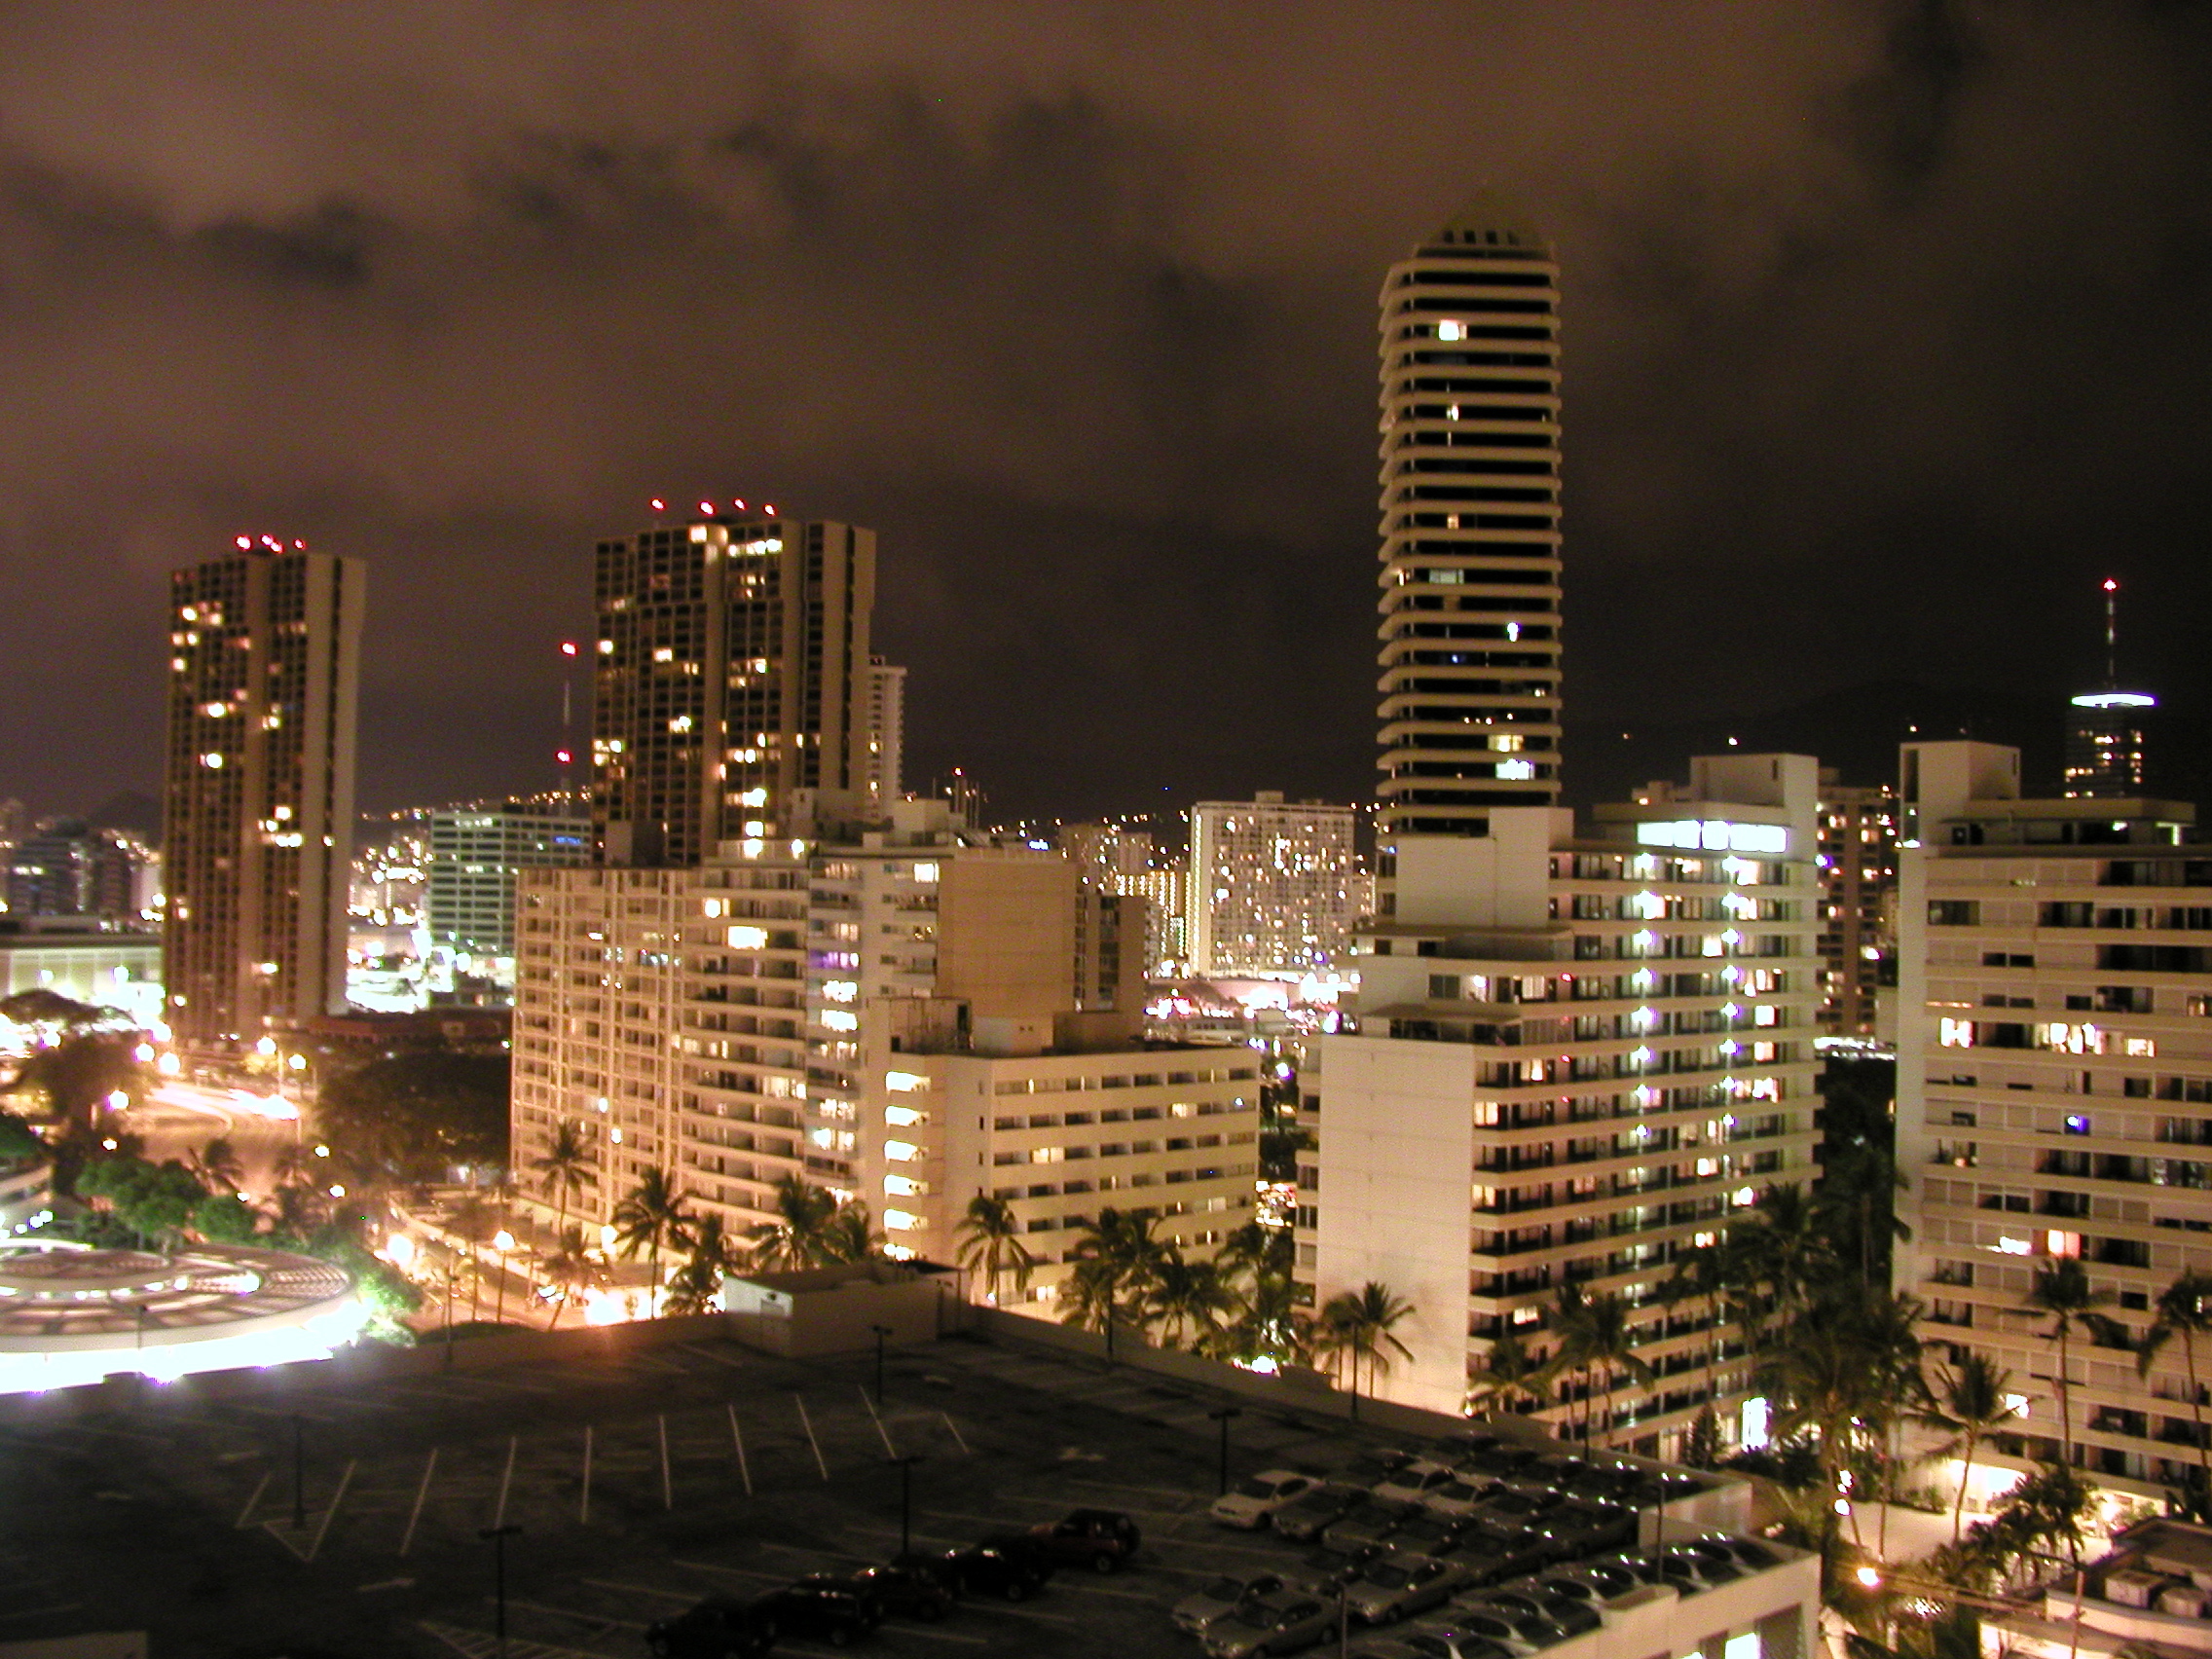
skyline, night, city, skyscraper, cityscape, downtown, dusk, evening, hawaii, tower block, nmc2005, metropolis, urban area, residential area, human settlement, metropolitan area